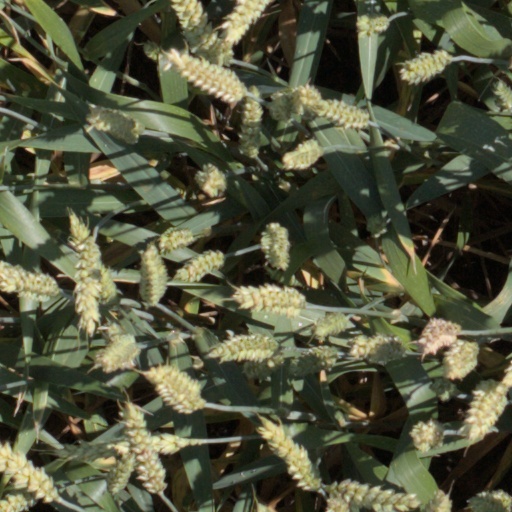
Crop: wheat